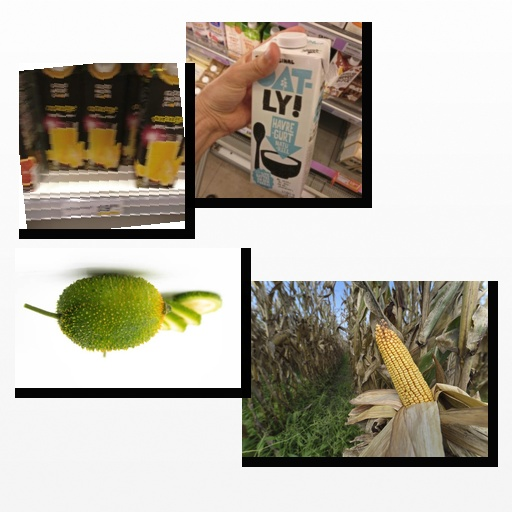
Food items: orange_juice, corn, spiny_gourd, oat_yogurt